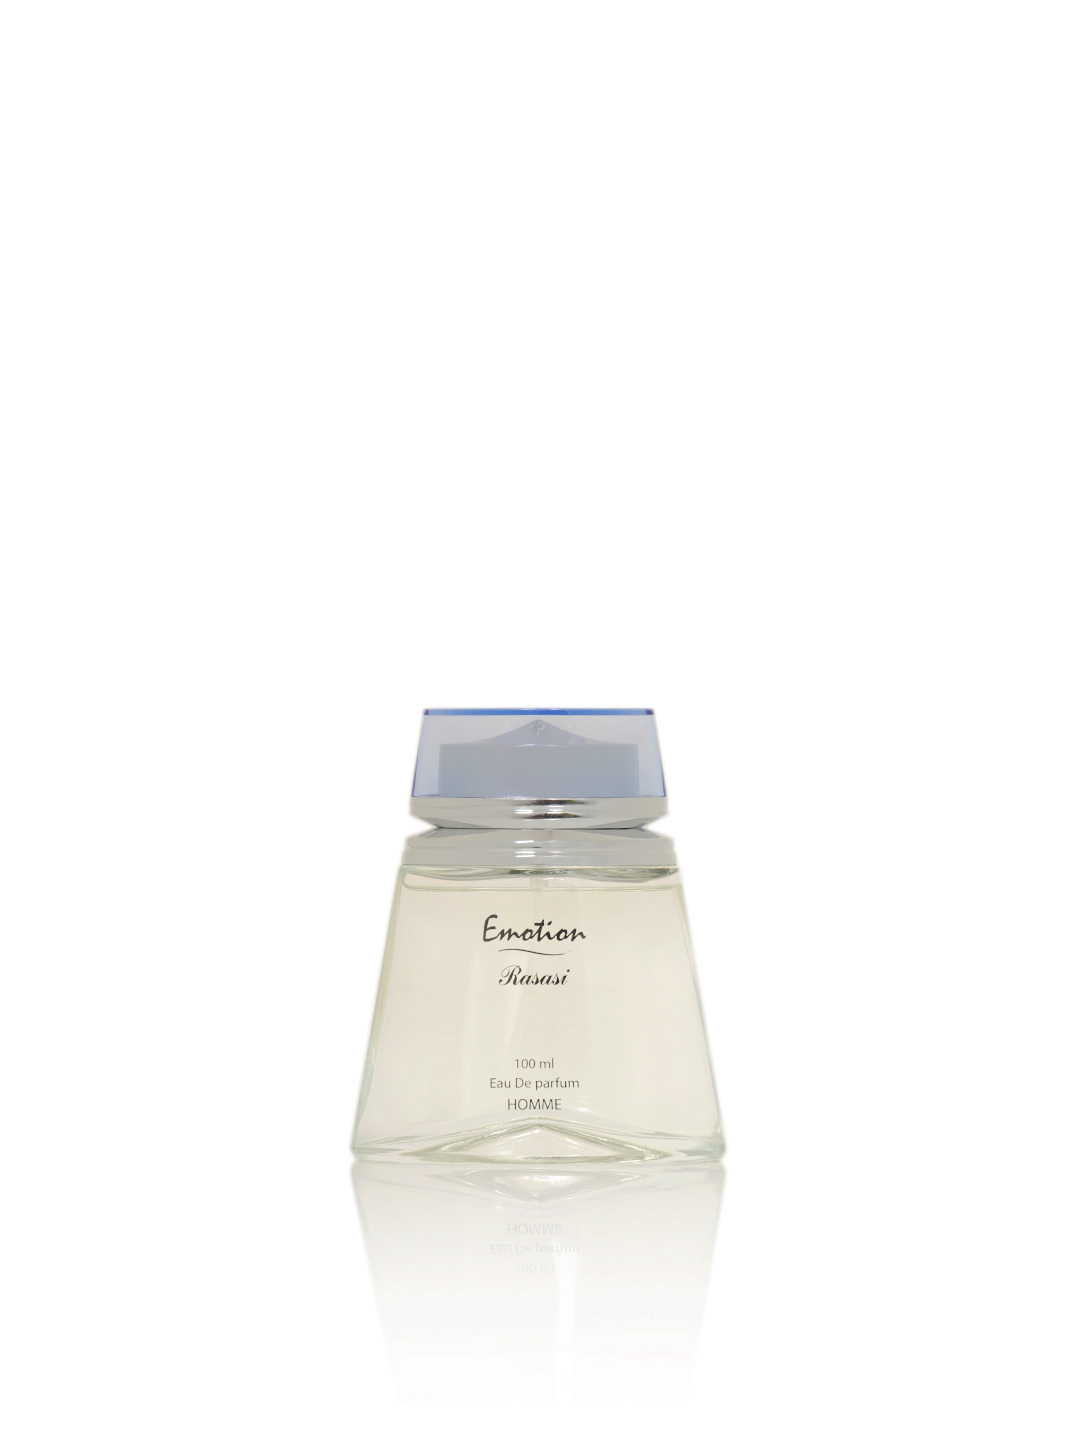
Rasasi Men Emotion Perfume
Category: Personal Care / Fragrance / Perfume and Body Mist
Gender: Men
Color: Silver
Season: Spring 2017
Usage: Casual